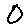
Label: 0